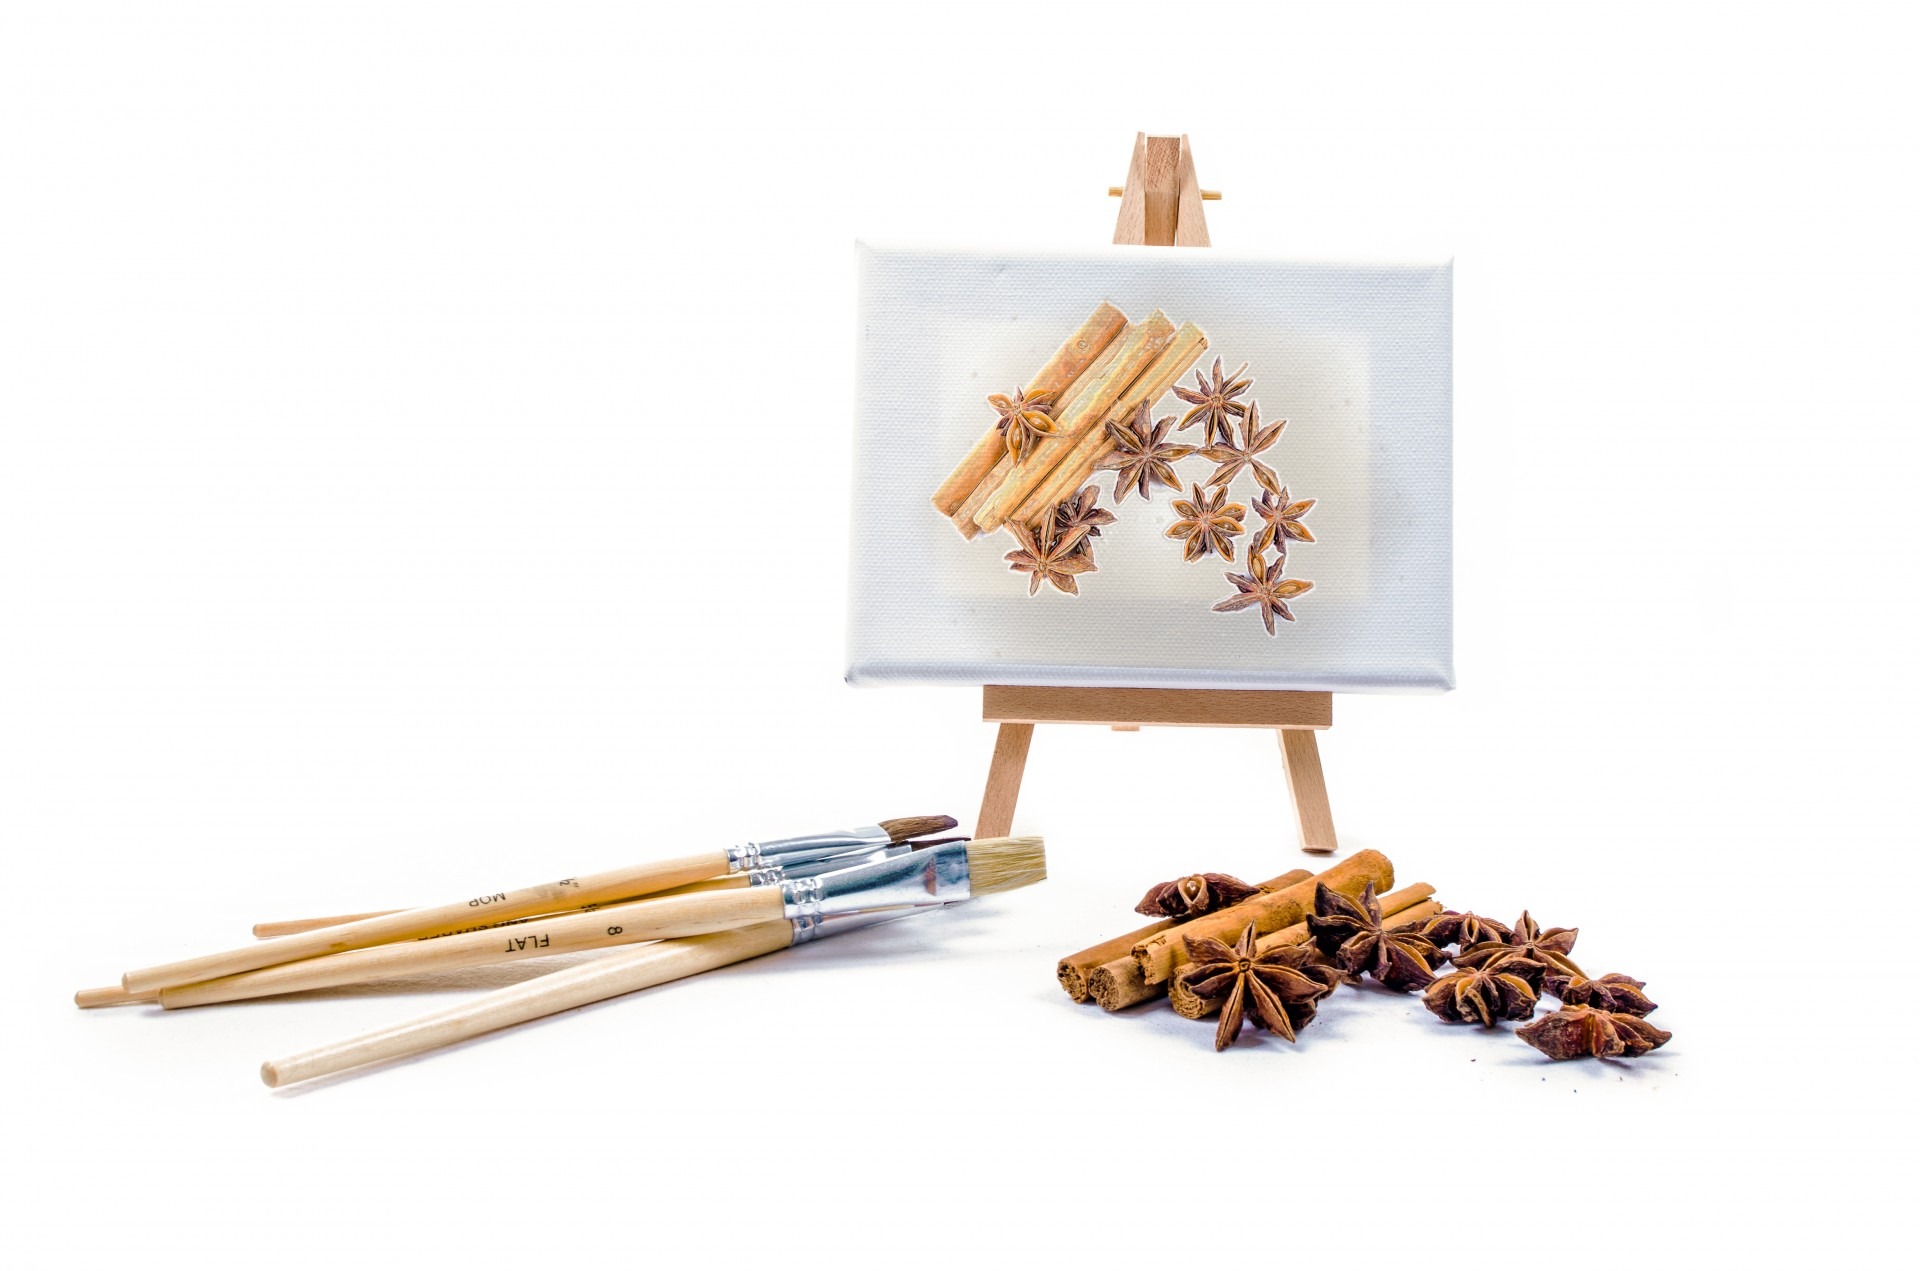
isolated, brush, color, business, christmas, painting, cinnamon, art, colors, xmas, hobby, canvas, flavor, star anise, stuff